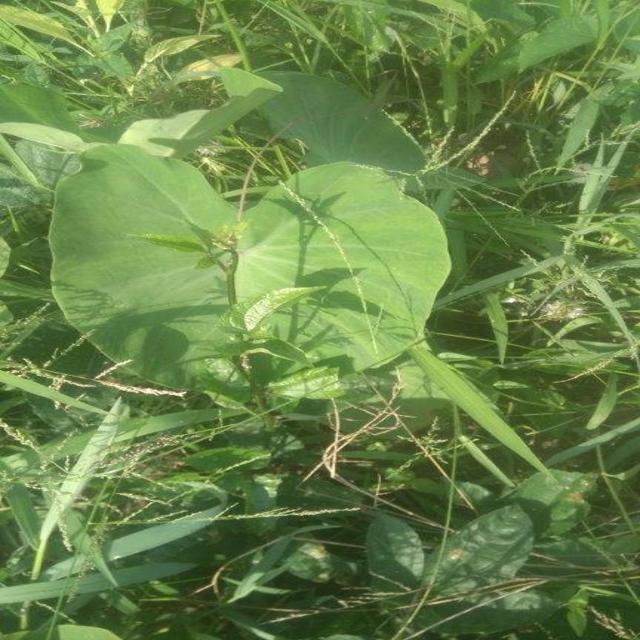
Label: Healthy